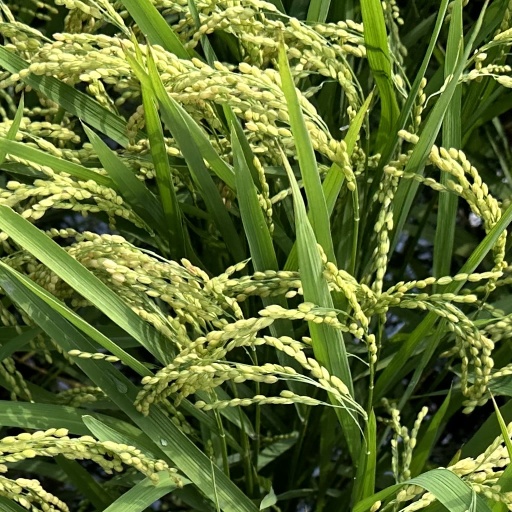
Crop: rice